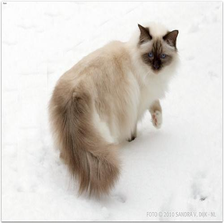
Species: cat
Breed: Birman